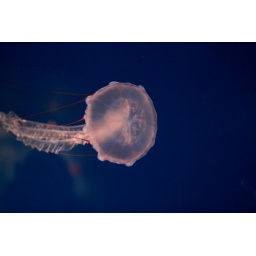
Jelly fish in a tank. The pink hue of the jelly fish is the result of the tank lighting.